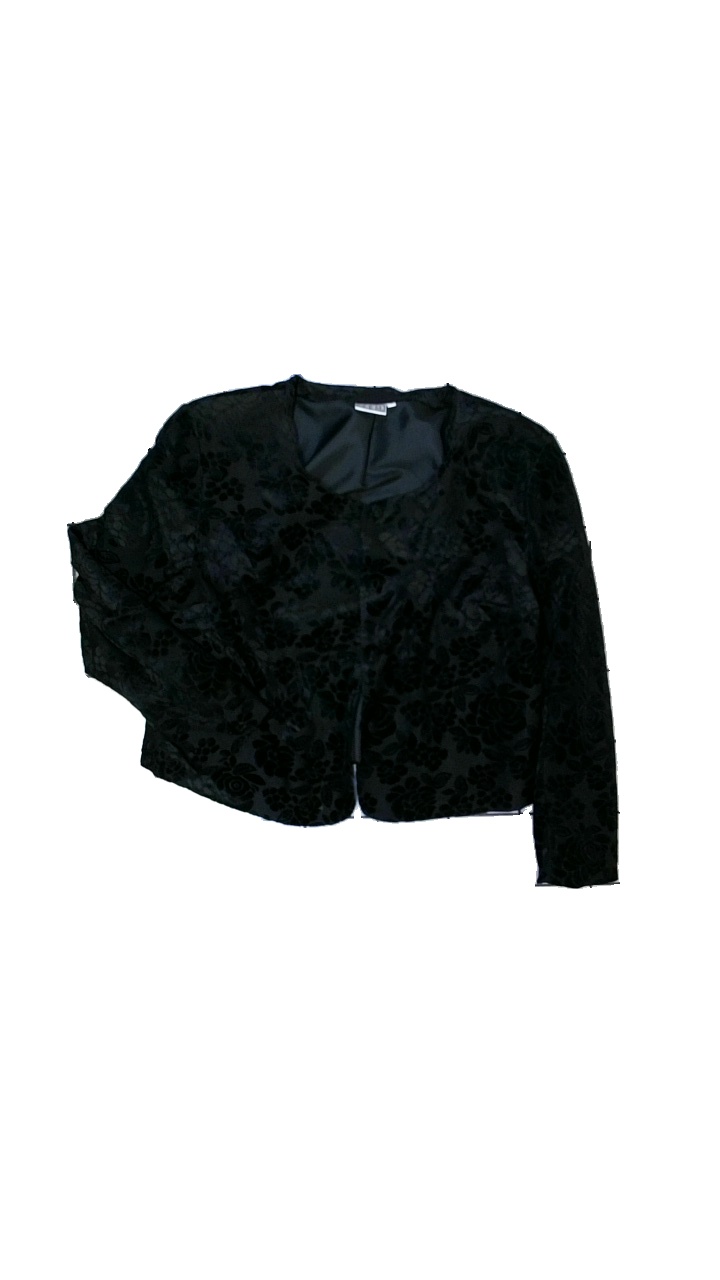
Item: Jacket (Ladies)
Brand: Ifem
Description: Black jacket with floral print
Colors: Black
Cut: Cropped, C-collar
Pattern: Floral print
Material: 100% polyester
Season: All
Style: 80s
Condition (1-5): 3
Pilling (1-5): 5
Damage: Brown stains
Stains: Minor
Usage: Reuse
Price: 50-100